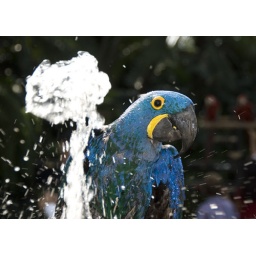
Blue macaw parrot having a bath in the fountain at the Hotel Mananitas, Cuernavaca